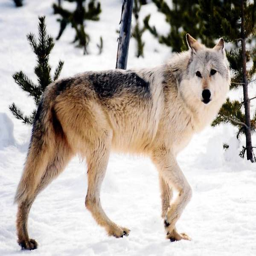
the gray wolf was reintroduced .